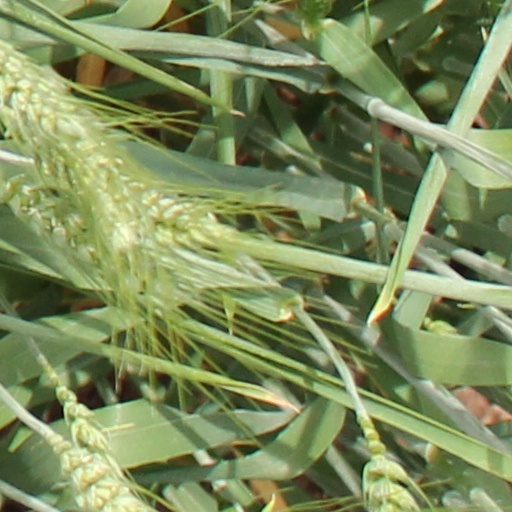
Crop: wheat